Plug-in electric vehicles in the Netherlands

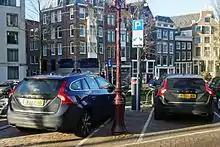
The Volvo V60 PHEV is the all-time second best selling plug-in electric vehicle in the Netherlands, with 15,804 units registered at the end of December 2016. Shown charging in Amsterdam.

The top 5 best-selling plug-in electric cars in 2015 were all plug-in hybrids, led by the Mitsubishi Outlander P-HEV (8,757), followed by the Volkswagen Golf GTE (8,183), Audi A3 e-tron (4,354), Volvo V60 Plug-in Hybrid (3,851), and Volkswagen Passat GTE (2,879). The top selling all-electric car was the Tesla Model S (1,842). Plug-in car sales achieved its best monthly volume on record ever in December 2015, with about 15,900 units sold, and allowing the segment to reach a record market share of about 23%. The surge in plug-in car sales was due to reduction of the registration fees for plug-in hybrids. From January 1, 2016, all-electric vehicles continue to pay a 4% registration fee, but for a plug-in hybrid the fee rises from 7% to 15% if its emissions do not exceed 50 g/km. The rate for a conventional internal combustion car is 25% of its book value.